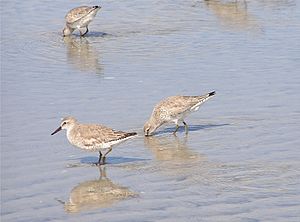
Banc d'Arguin
Islandsk ryle har vinterkvarter her
Banc d'Arguin Nationalpark ligger på Mauretaniens atlanterhavskyst, mellem hovedstaden Nouakchott og Nouadhibou. Parken, som er et verdensarvsområde er et vigtigt vinterkvarter for trækfugle, især vadefugle. Havområderne ud for er blandt de rigeste fiskeområder i Vestafrika. Ønsket om at beskytte fiskene var et væsentligt motiv ved oprettelsen af nationalparken.